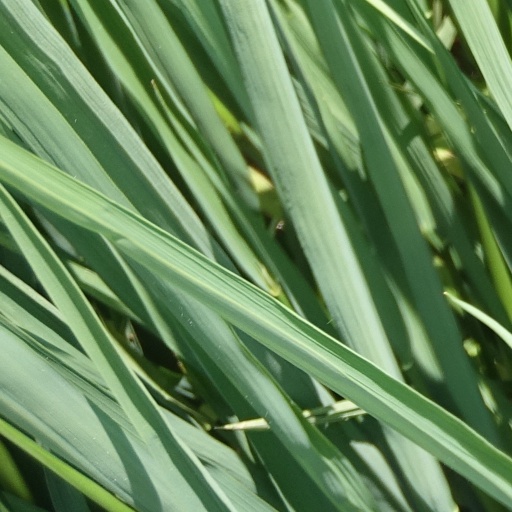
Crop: rice